Tagadhari

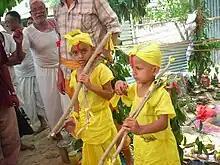
Two Nepalese boys on the verge of becoming "Tagadharis" (sacred thread bearers), participating in the "sacred thread" ceremony

Tagadhari are members of a Nepalese Hindu group that is perceived as historically having a high socio-religious status in society. Tagadhari are identified by a "sacred thread" (Janai) around the torso, which is used for ritualistic purposes in Hinduism. In Sanskrit the sacred thread is called "yajñopavītam" and in Nepali "Janai". The cord is received after the Upanayana ceremony. Tagadharis were historically favoured by the government of Nepal and various religious and caste-based legal provisions were enacted on their behalf. The legal code of 1854, "Muluki Ain", which was introduced by Chhetri Maharaja and Prime Minister of Nepal Narsingh Jang Bahadur Kunwar Ranaji, made it impossible to legally enslave Tagadharis and decreed fewer punishments for them in comparison to Matawali (liquor drinkers) and Dalits.